TMEM275

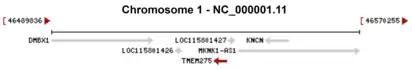
Birdseye view of TMEM275, pictured here in red, within its gene neighborhood.

The TMEM275 gene encodes four exons, only three of which are included within the final mRNA transcript. Two of those three are within the 5’ UTR and the coding sequence codes for 177 amino acids. TMEM275 is found two have two potential isoforms outside of its reference transcript. The reference isoform does not include exon 1, while isoform X1 has a shortened 5' UTR and isoform X2 has a shortened 3' UTR. However, all versions of mRNA transcripts yield the same 177 amino acid sequence.